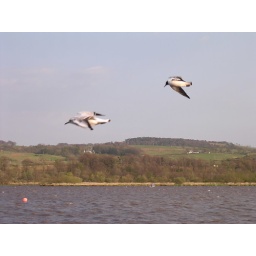
Two black headed gulls (I think, as one doesn't have a black head) flying over Castle Semple Loch.